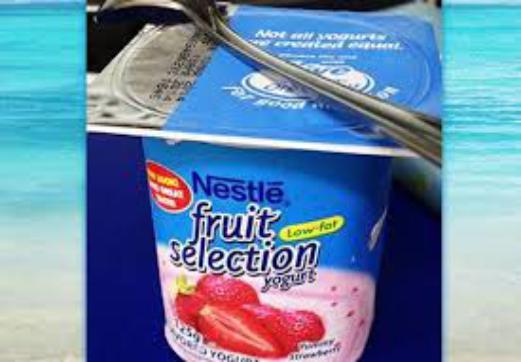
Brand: Fruit Selection Yogurt
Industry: Food